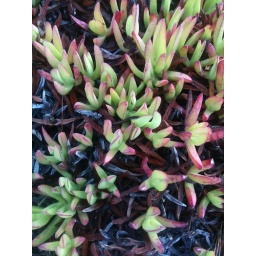
Ice plant succulents found near the coast